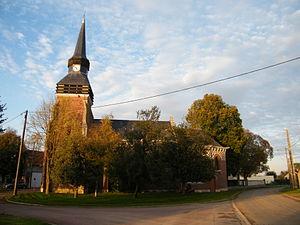
église.
Aubvillers est une commune française située dans le département de la Somme en région Hauts-de-France.